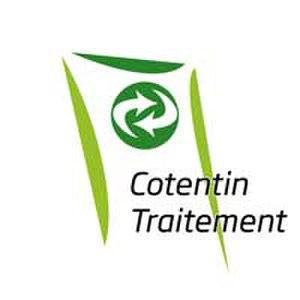
Logo officiel du Syndicat mixte Cotentin traitement
Le Syndicat mixte « Cotentin Traitement » est un organisme basé à Cherbourg dans le Cotentin, qui a pour objet le traitement, la mise en décharge des déchets ultimes ainsi que les opérations de transport, de tri ou de stockage qui s’y rapportent et ce conformément aux dispositions des articles L. 2224-13 et L. 2224-14 du code général des collectivités territoriales.